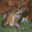
Label: frog